Stiff Little Fingers

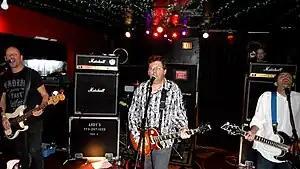
Live in Chicago 2012From left to right: Ali McMordie, Jake Burns, Ian McCallum

Stiff Little Fingers are a Northern Irish punk rock band from Belfast. They formed in 1977 at the height of the Troubles, which informed much of their songwriting. They started out as a schoolboy band called Highway Star (named after the Deep Purple song), doing rock covers, until they discovered punk. They were the first punk band in Belfast to release a record – the "Suspect Device" single came out on their own independent label, Rigid Digits. Their album "Inflammable Material", released in partnership with Rough Trade, became the first independent LP to enter the UK top 20.